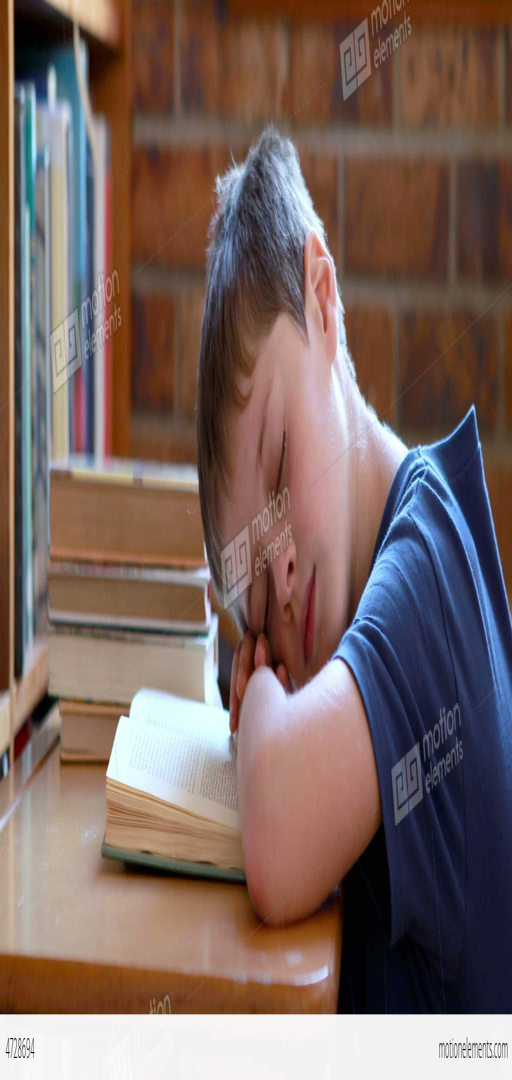
little boy sleeping on a book in classroom